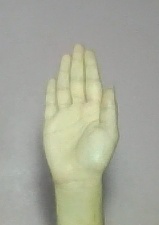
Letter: seen